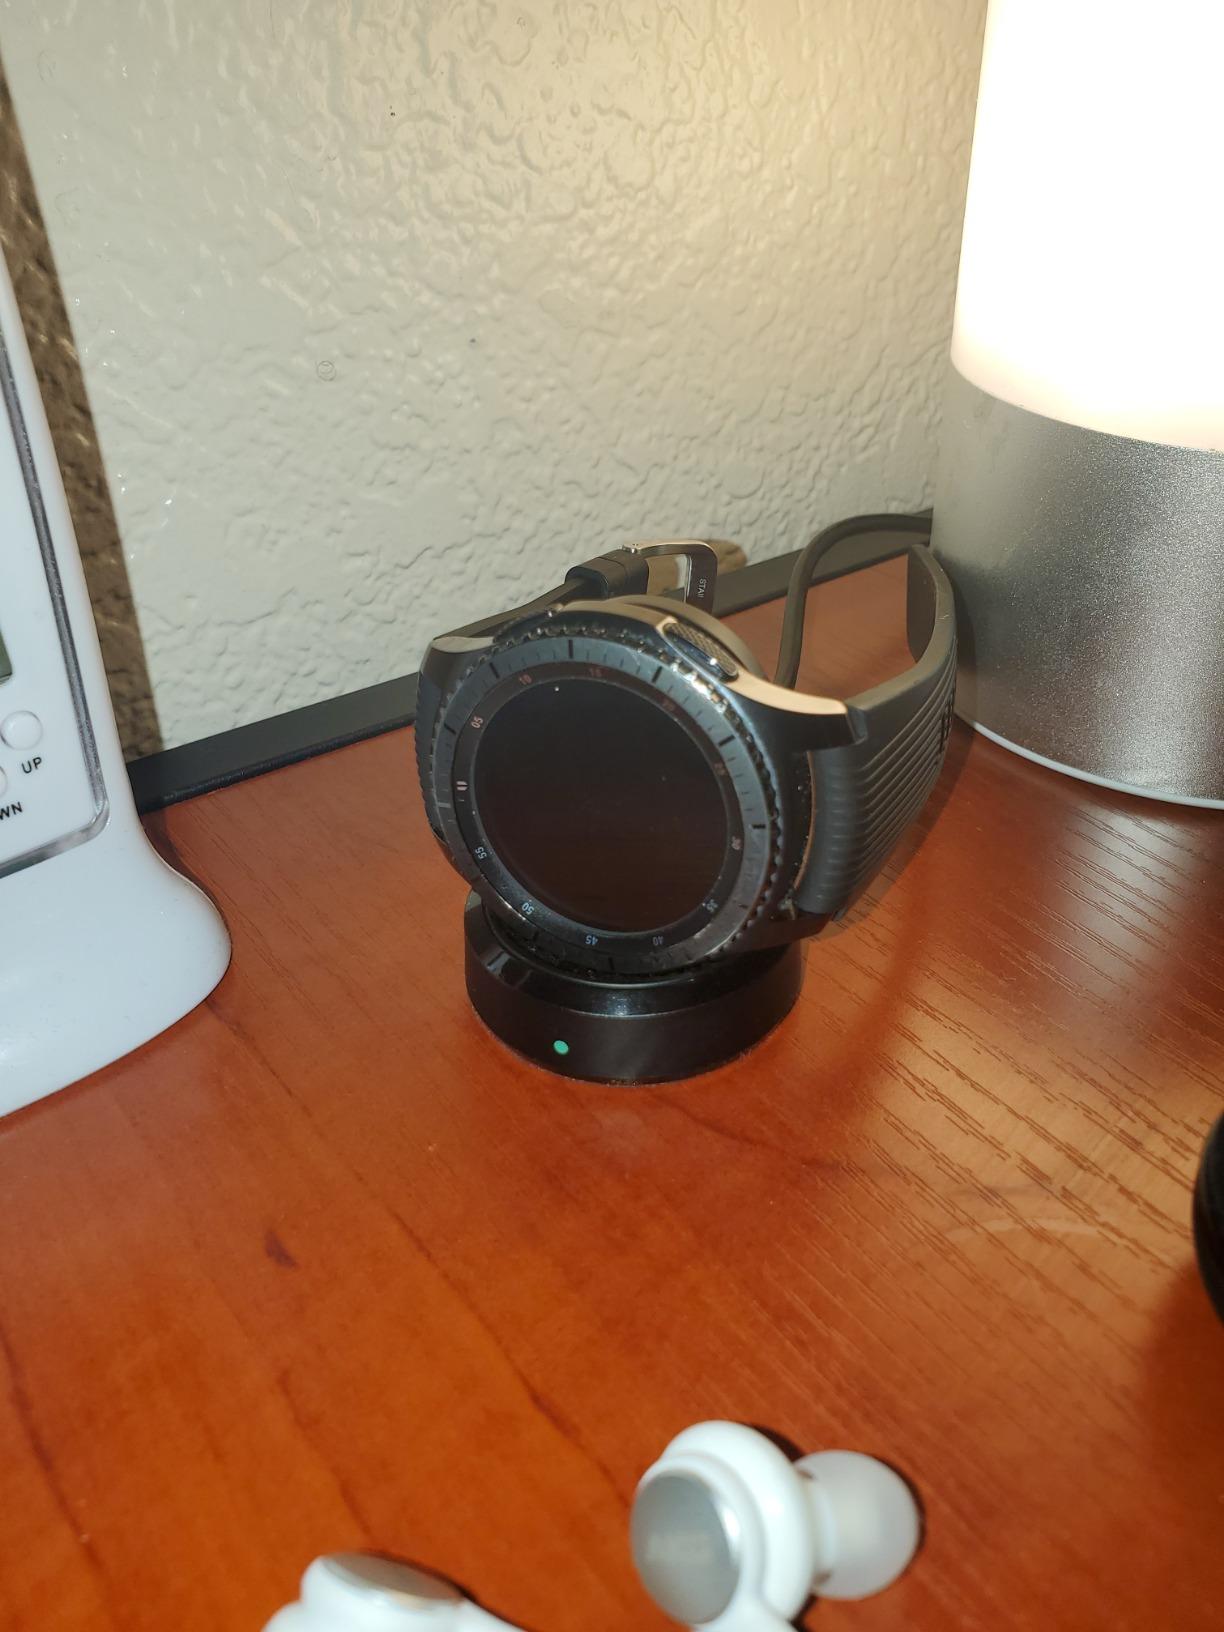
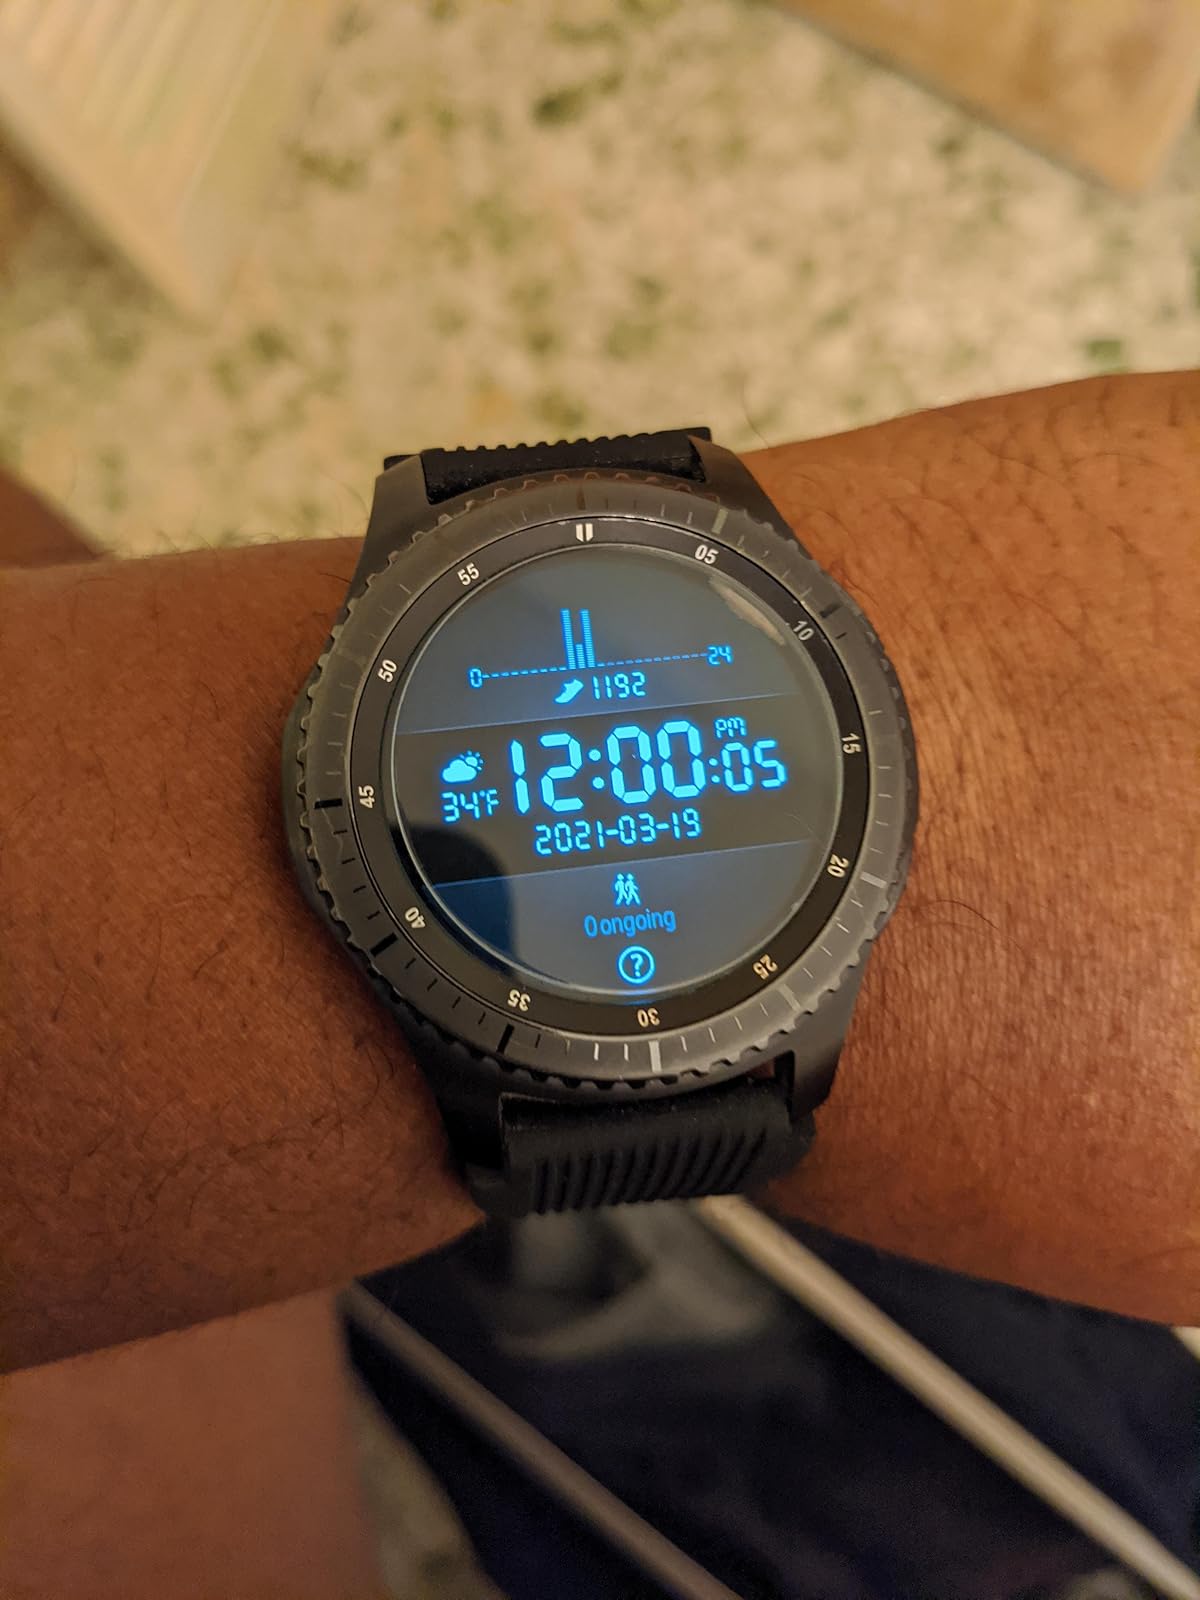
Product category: smartwatch
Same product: yes